Cadore

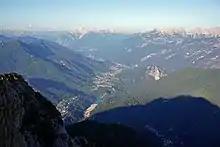
Cadore valley seen from Monte Rite

Cadore (or, rarely, "Cadòria"; or "Kadober"; Sappada German: "Kadour") is a historical region in the Italian region of Veneto, in the northernmost part of the province of Belluno bordering on Austria, the Trentino-Alto Adige/Südtirol and Friuli-Venezia Giulia. It is watered by the Piave River which has its source in the Carnic Alps. Once an undeveloped and poor district, the former "contado" (countship) of Cadore now has a thriving economy based on tourism and a small manufacturing industry, specialising in the production of glasses.